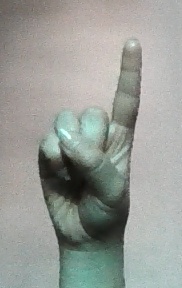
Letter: bb